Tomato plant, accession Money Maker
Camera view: bottom (45 deg); turntable rotation: 150 degrees
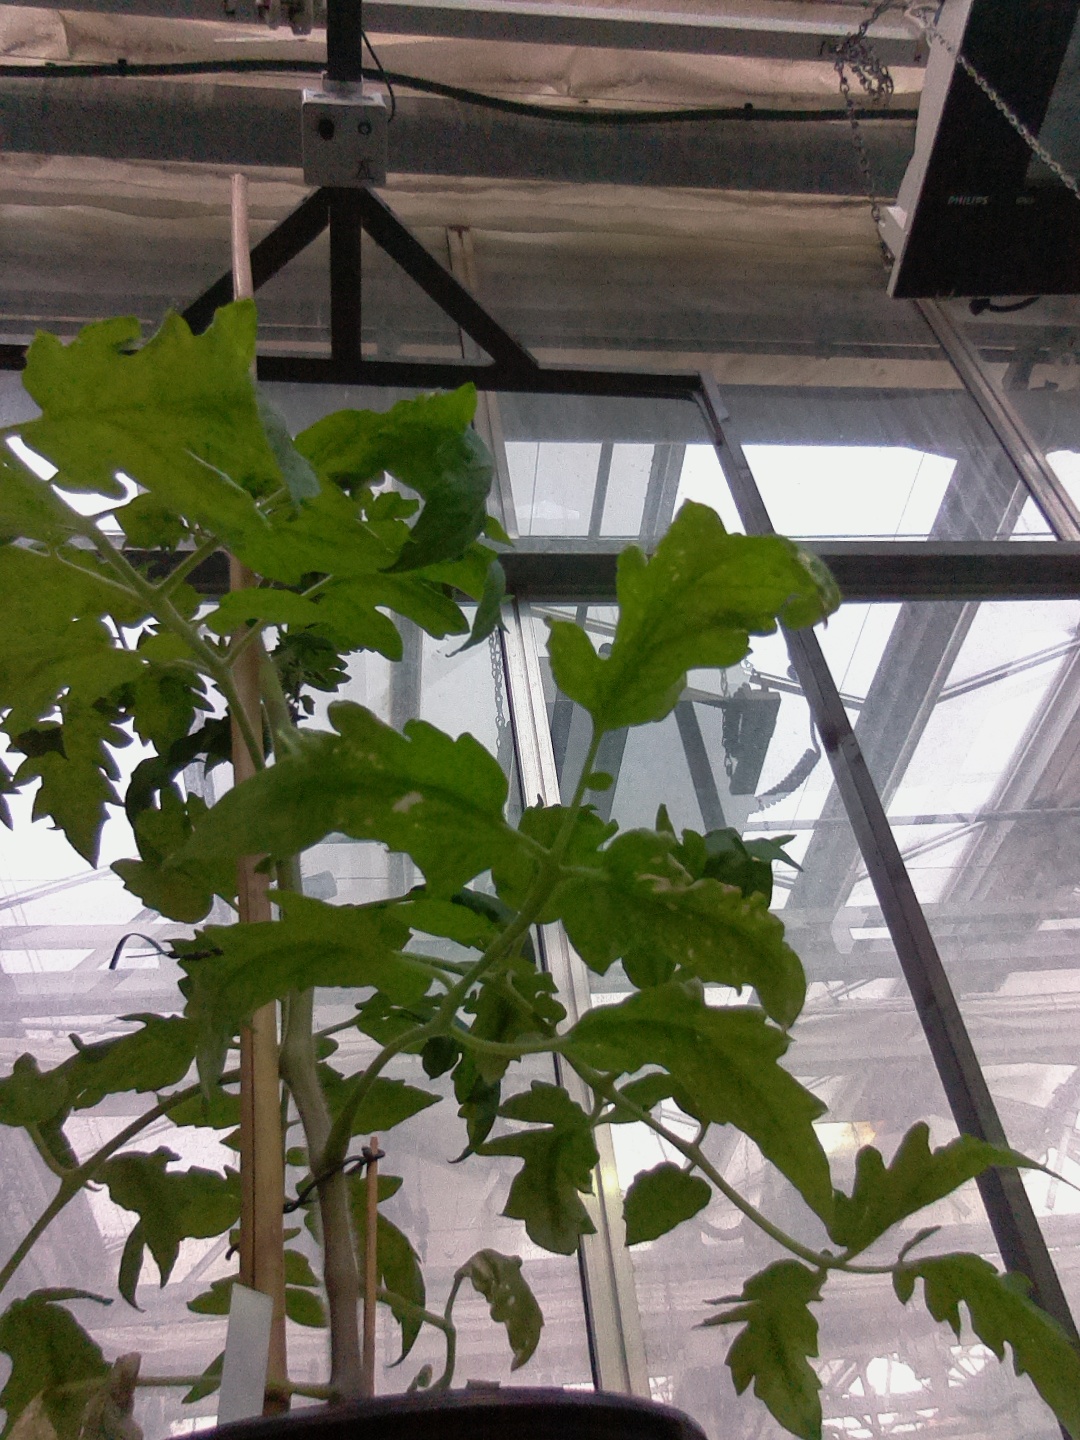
BBCH growth stage 52: 2 inflorescences visible